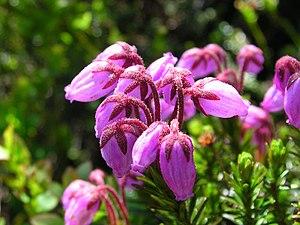
La zone sauvage de Kaldoaivi, située à Utsjoki et Inari en Laponie, est la plus grande zone sauvage de Finlande.
L'andromède bleue est une espèce de sous-arbrisseaux de la famille des Ericaceae. Elle a une distribution circumpolaire.